Haji Ali Dargah

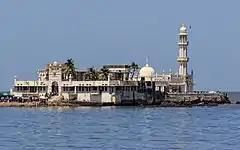
As seen from the Mahalaxmi area

The Haji Ali Dargah was constructed in 1431 in memory of a wealthy Muslim merchant, Sayyed Pir Haji Ali Shah Bukhari, a member of the Chishti Order, who gave up all his worldly possessions before making a pilgrimage to Mecca. Hailing from Bukhara, in present-day Uzbekistan, Bukhari travelled around the world in the early to mid 15th century, and eventually settled in present-day Mumbai.